Nichols, Connecticut

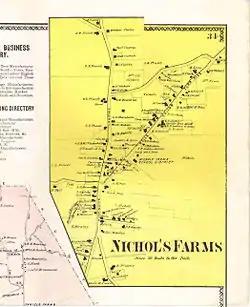
Nichol's Farms in 1867

Mischa Hill is located in the geographic center of Nichols. This area was first called "Misha Hill" or "Lt. Joseph Judson's Farm" in the land records. It was the first area within Trumbull to be settled due to its already cleared planting fields, fertile soil, spring-fed ponds, meadows and its close proximity to the main village, only three miles away.